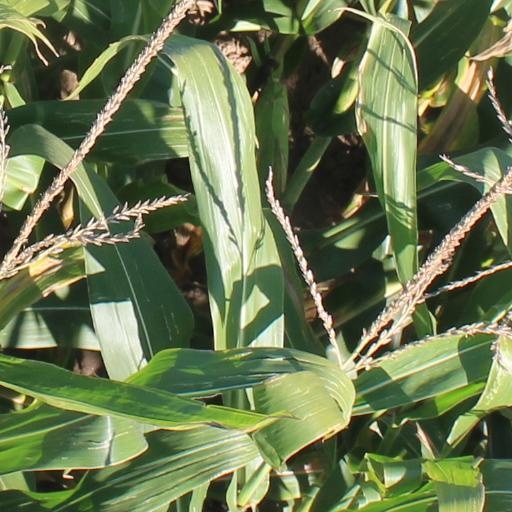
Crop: maize; corn